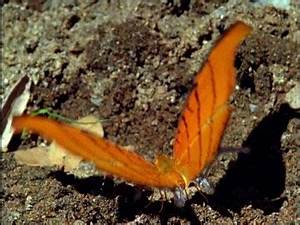
Label: farfalla